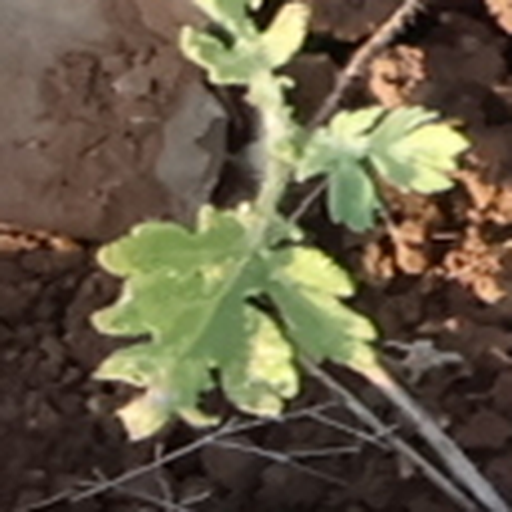
Weed species: Gajar_gavat_(Parthenium hysterophorus)